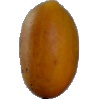
Label: Cucumber Ripe 2